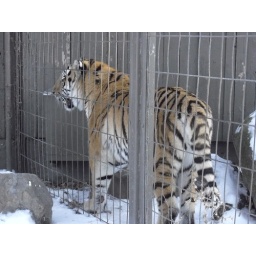
The tiger behind bars by the water dish